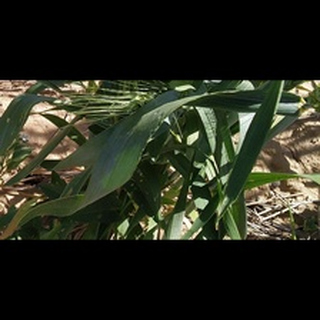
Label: healthy_wheat